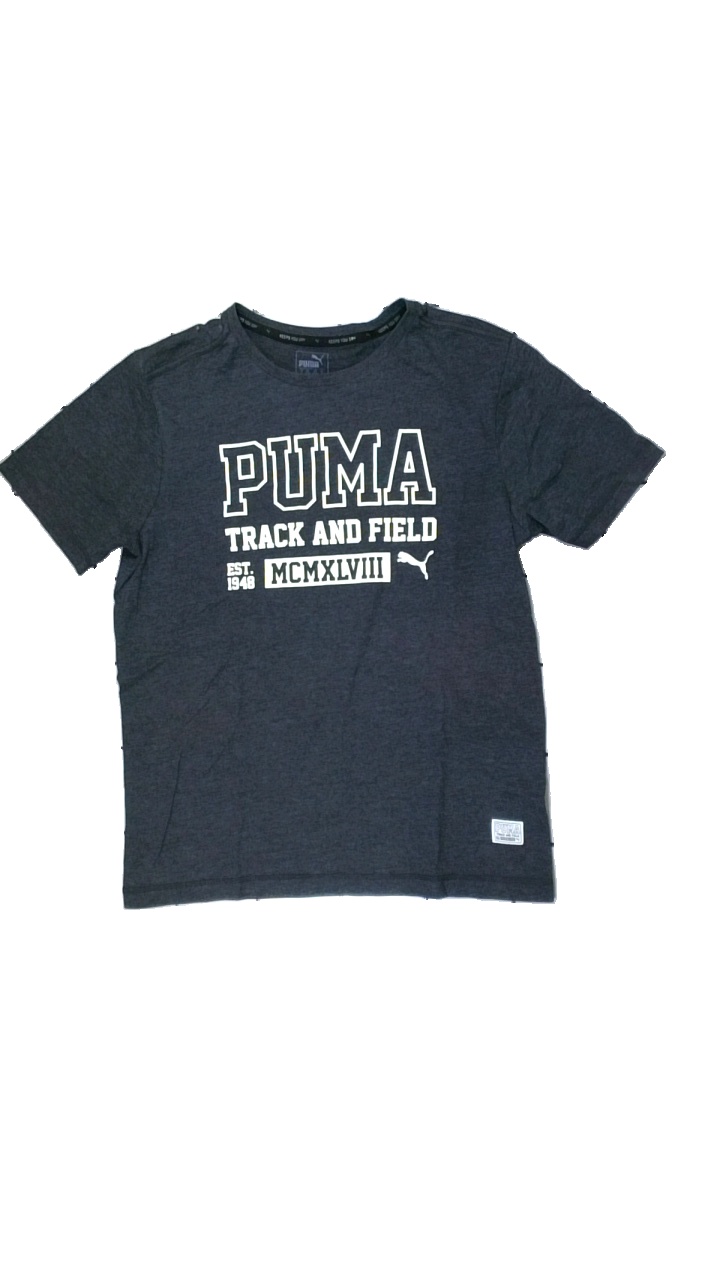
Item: T-shirt (Unisex)
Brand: Puma
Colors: Blue, White
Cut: Regular
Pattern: Logo print
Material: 100% cott
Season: All
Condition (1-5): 5
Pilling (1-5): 5
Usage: Reuse
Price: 50-100